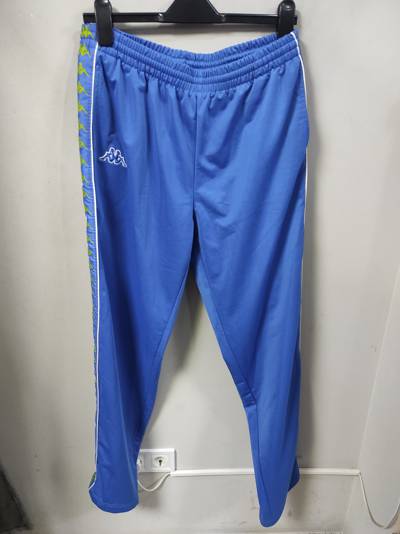
Waste category: clothes